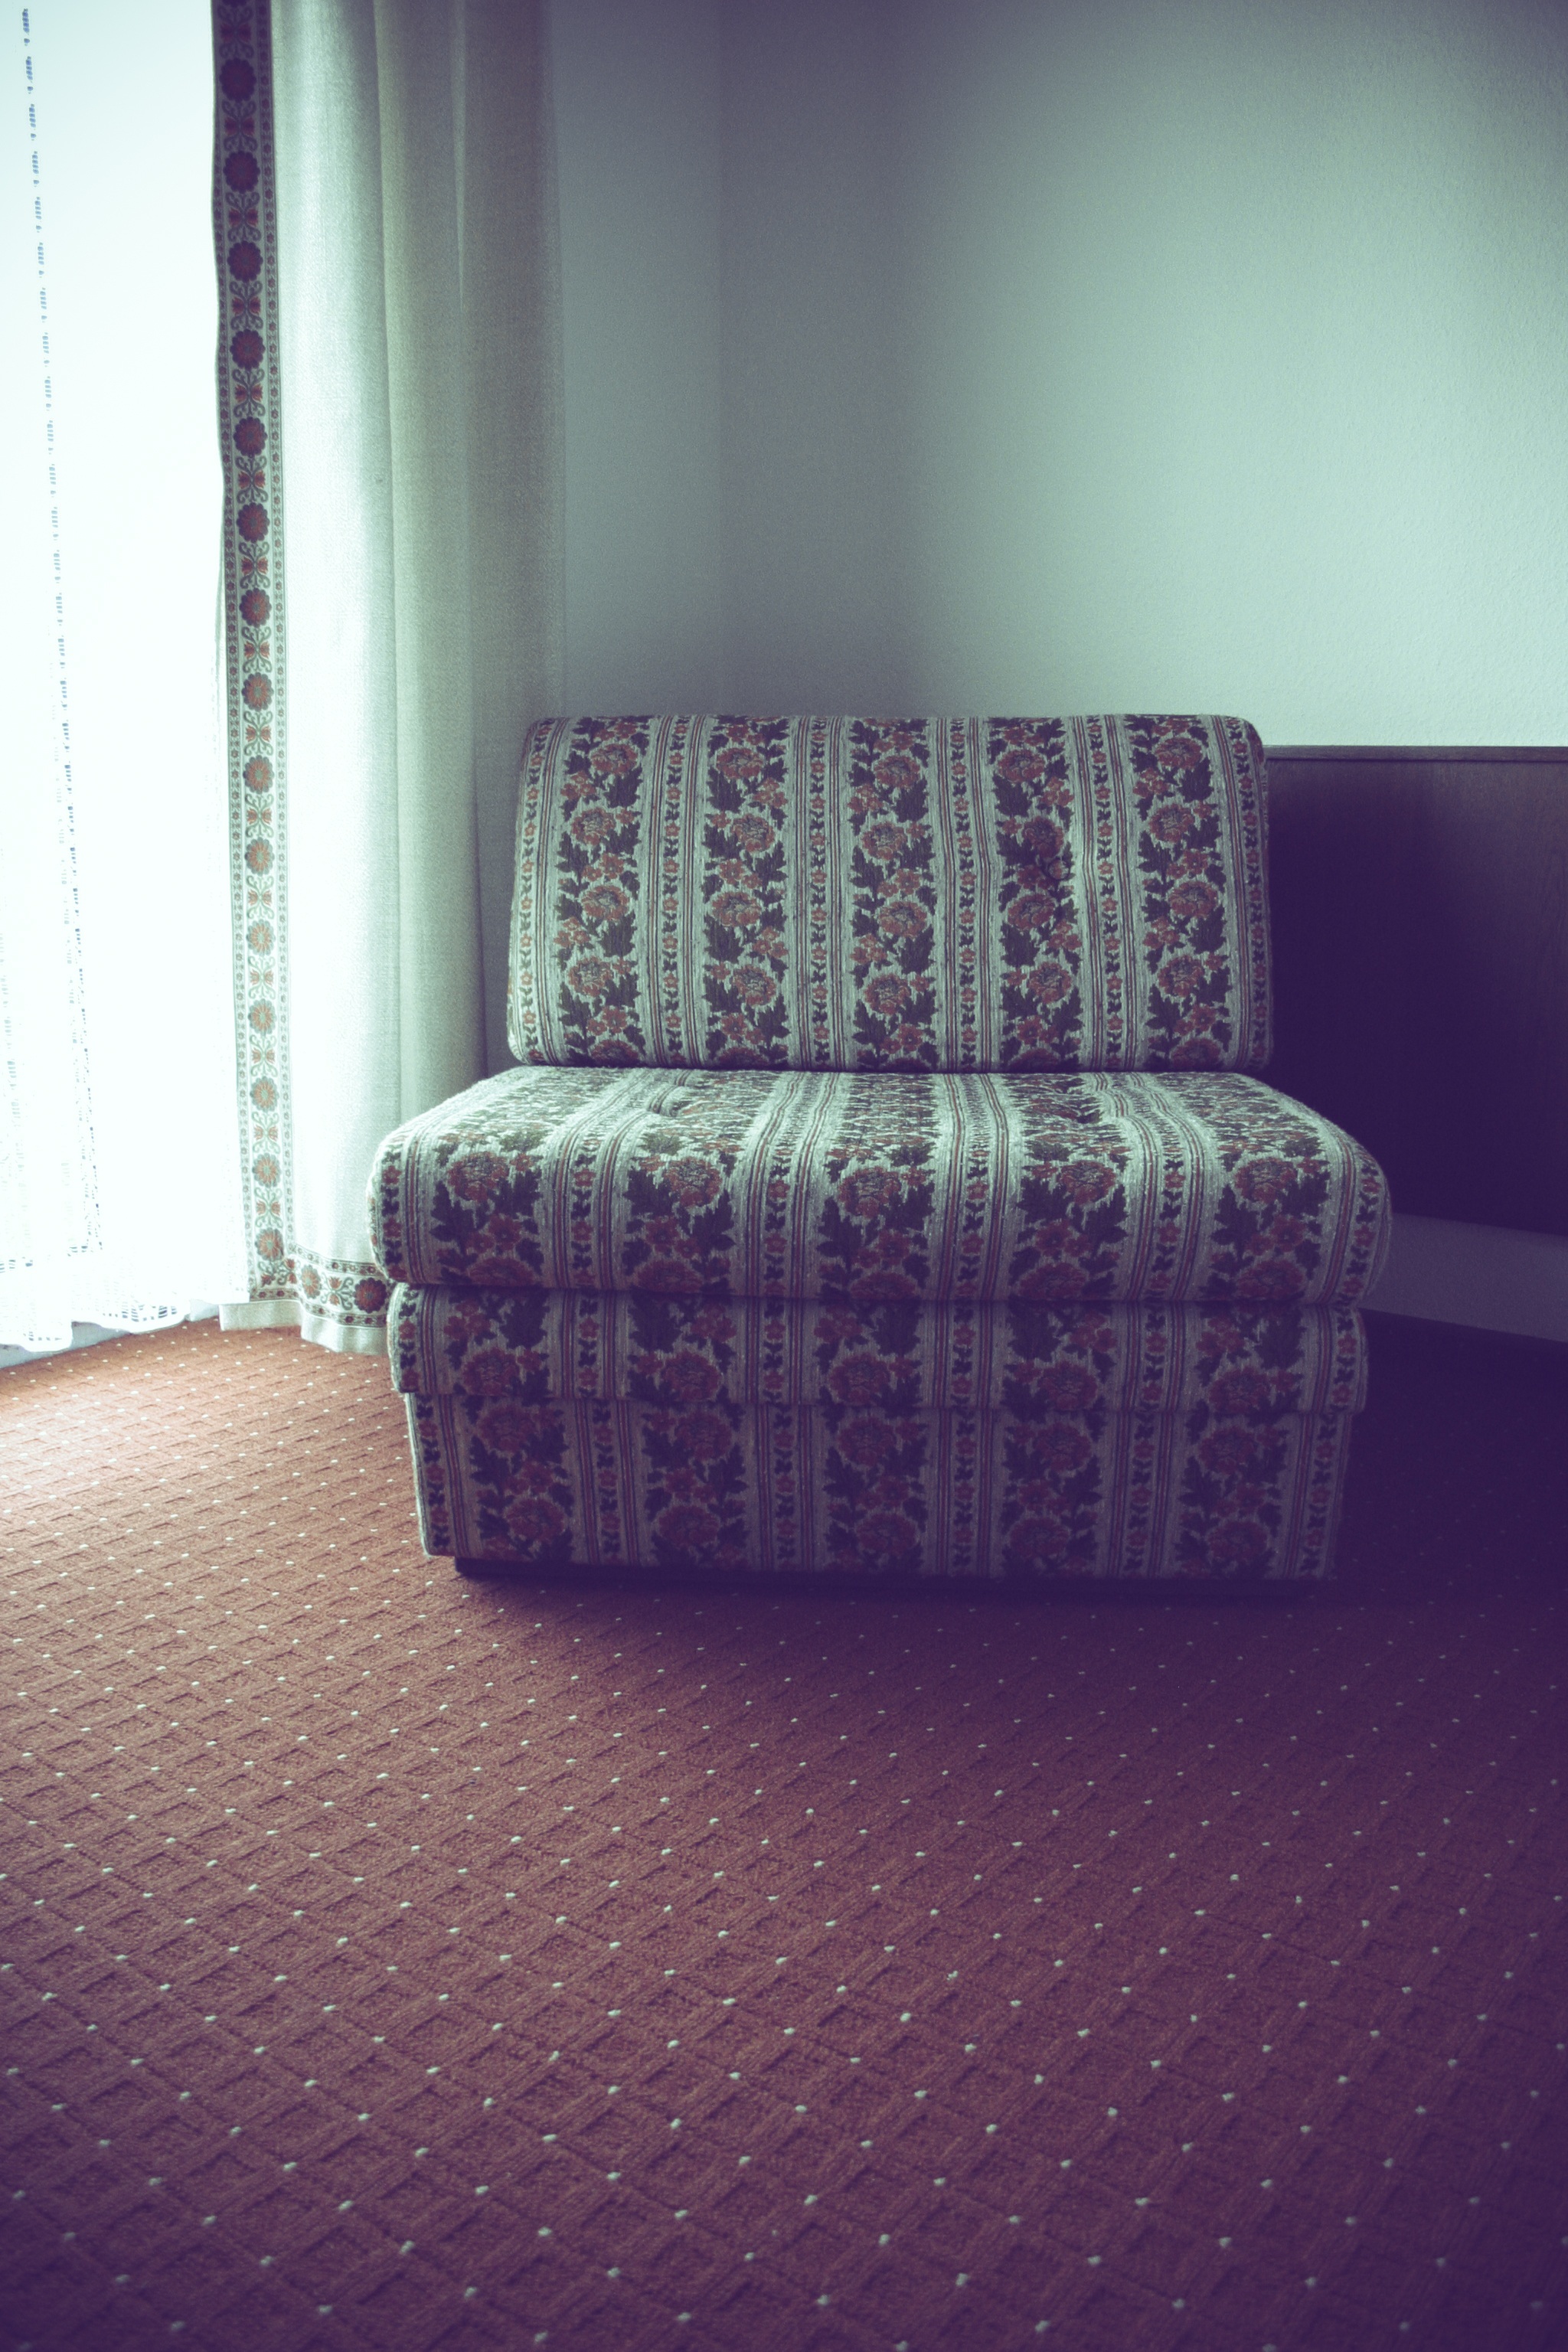
table, retro, purple, chair, floor, old, color, holiday, romantic, blue, living room, decay, furniture, room, couch, interior design, design, hotel, bed, stop, pension, shape, accommodation, traditionally, investment, flooring, venerable, bed sheet, vintgae